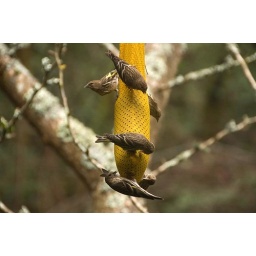
pine siskins by the kitchen window